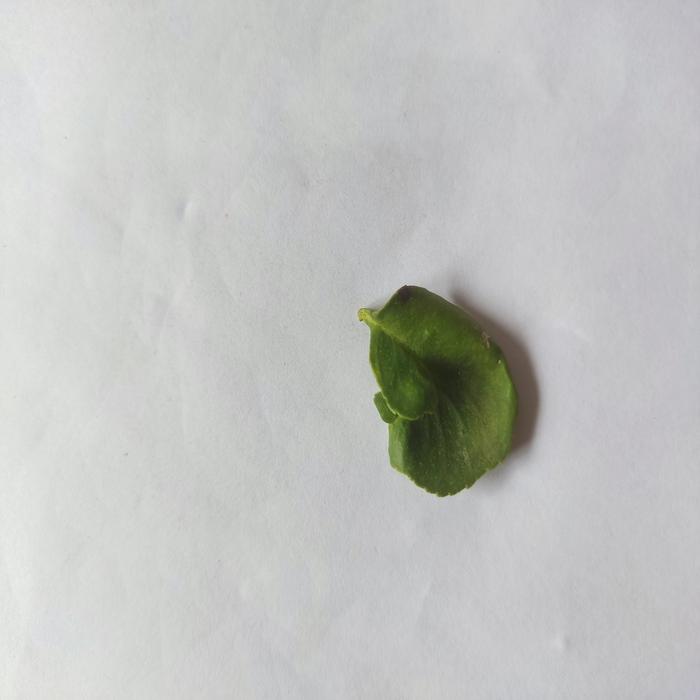
Crop: Lemon
Leaf condition: Leaf_Curl